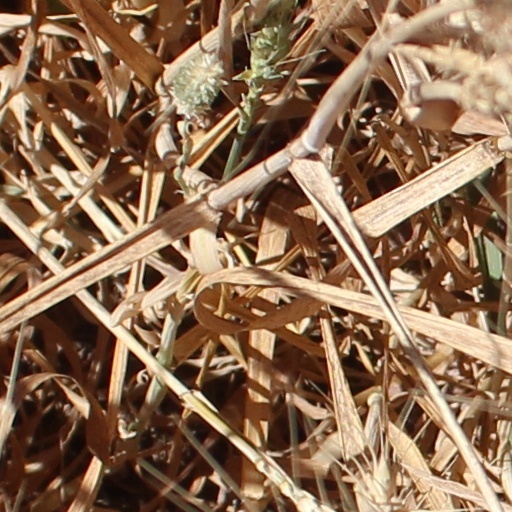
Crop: wheat